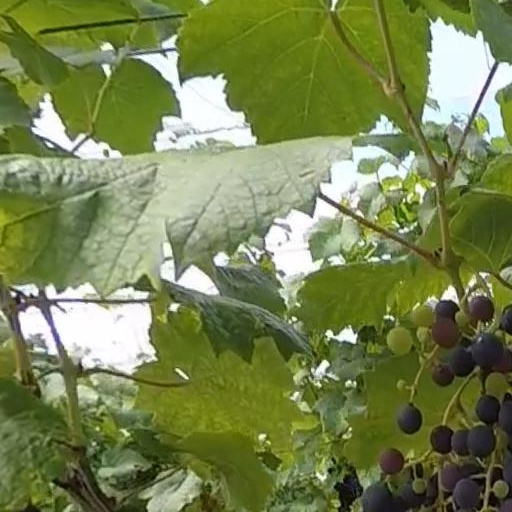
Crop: grape